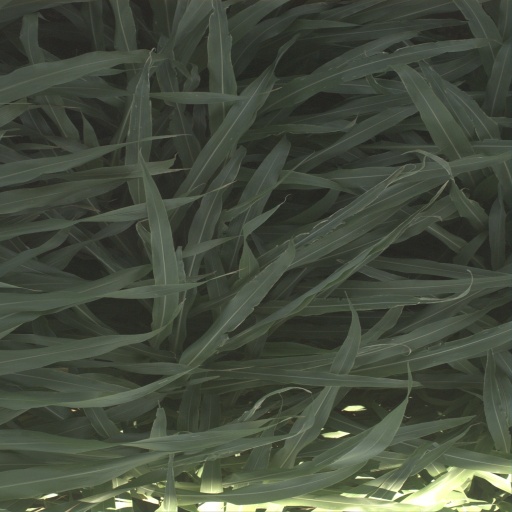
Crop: sorghum